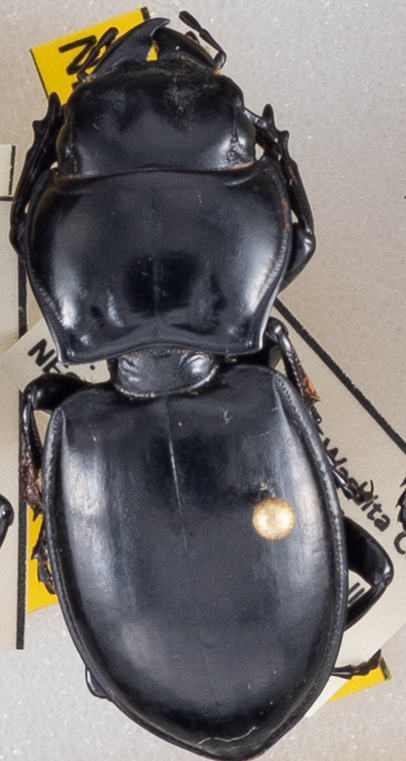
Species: Pasimachus californicus
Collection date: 2022-06-15
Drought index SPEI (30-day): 0.684
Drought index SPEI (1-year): -0.8
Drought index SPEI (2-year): -0.82